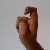
The image shows a hand gesture representing the letter 'X' in Indian Sign Language.